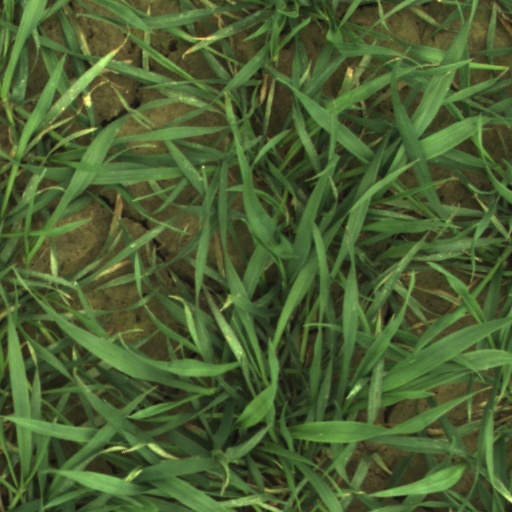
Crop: wheat